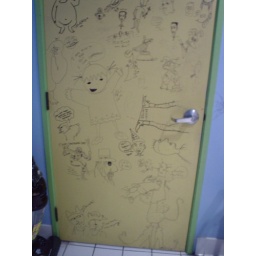
bathroom door in Storyopolis